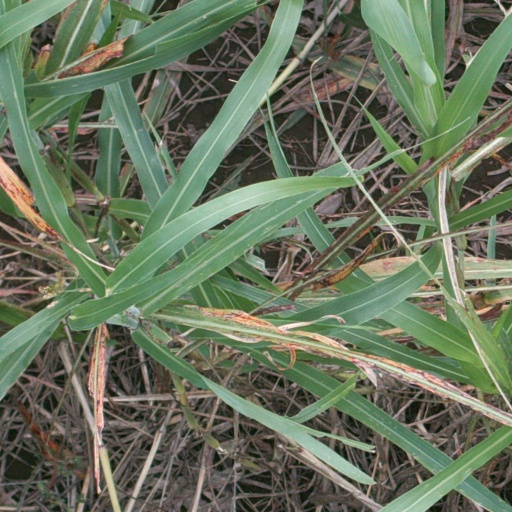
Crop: sorghum